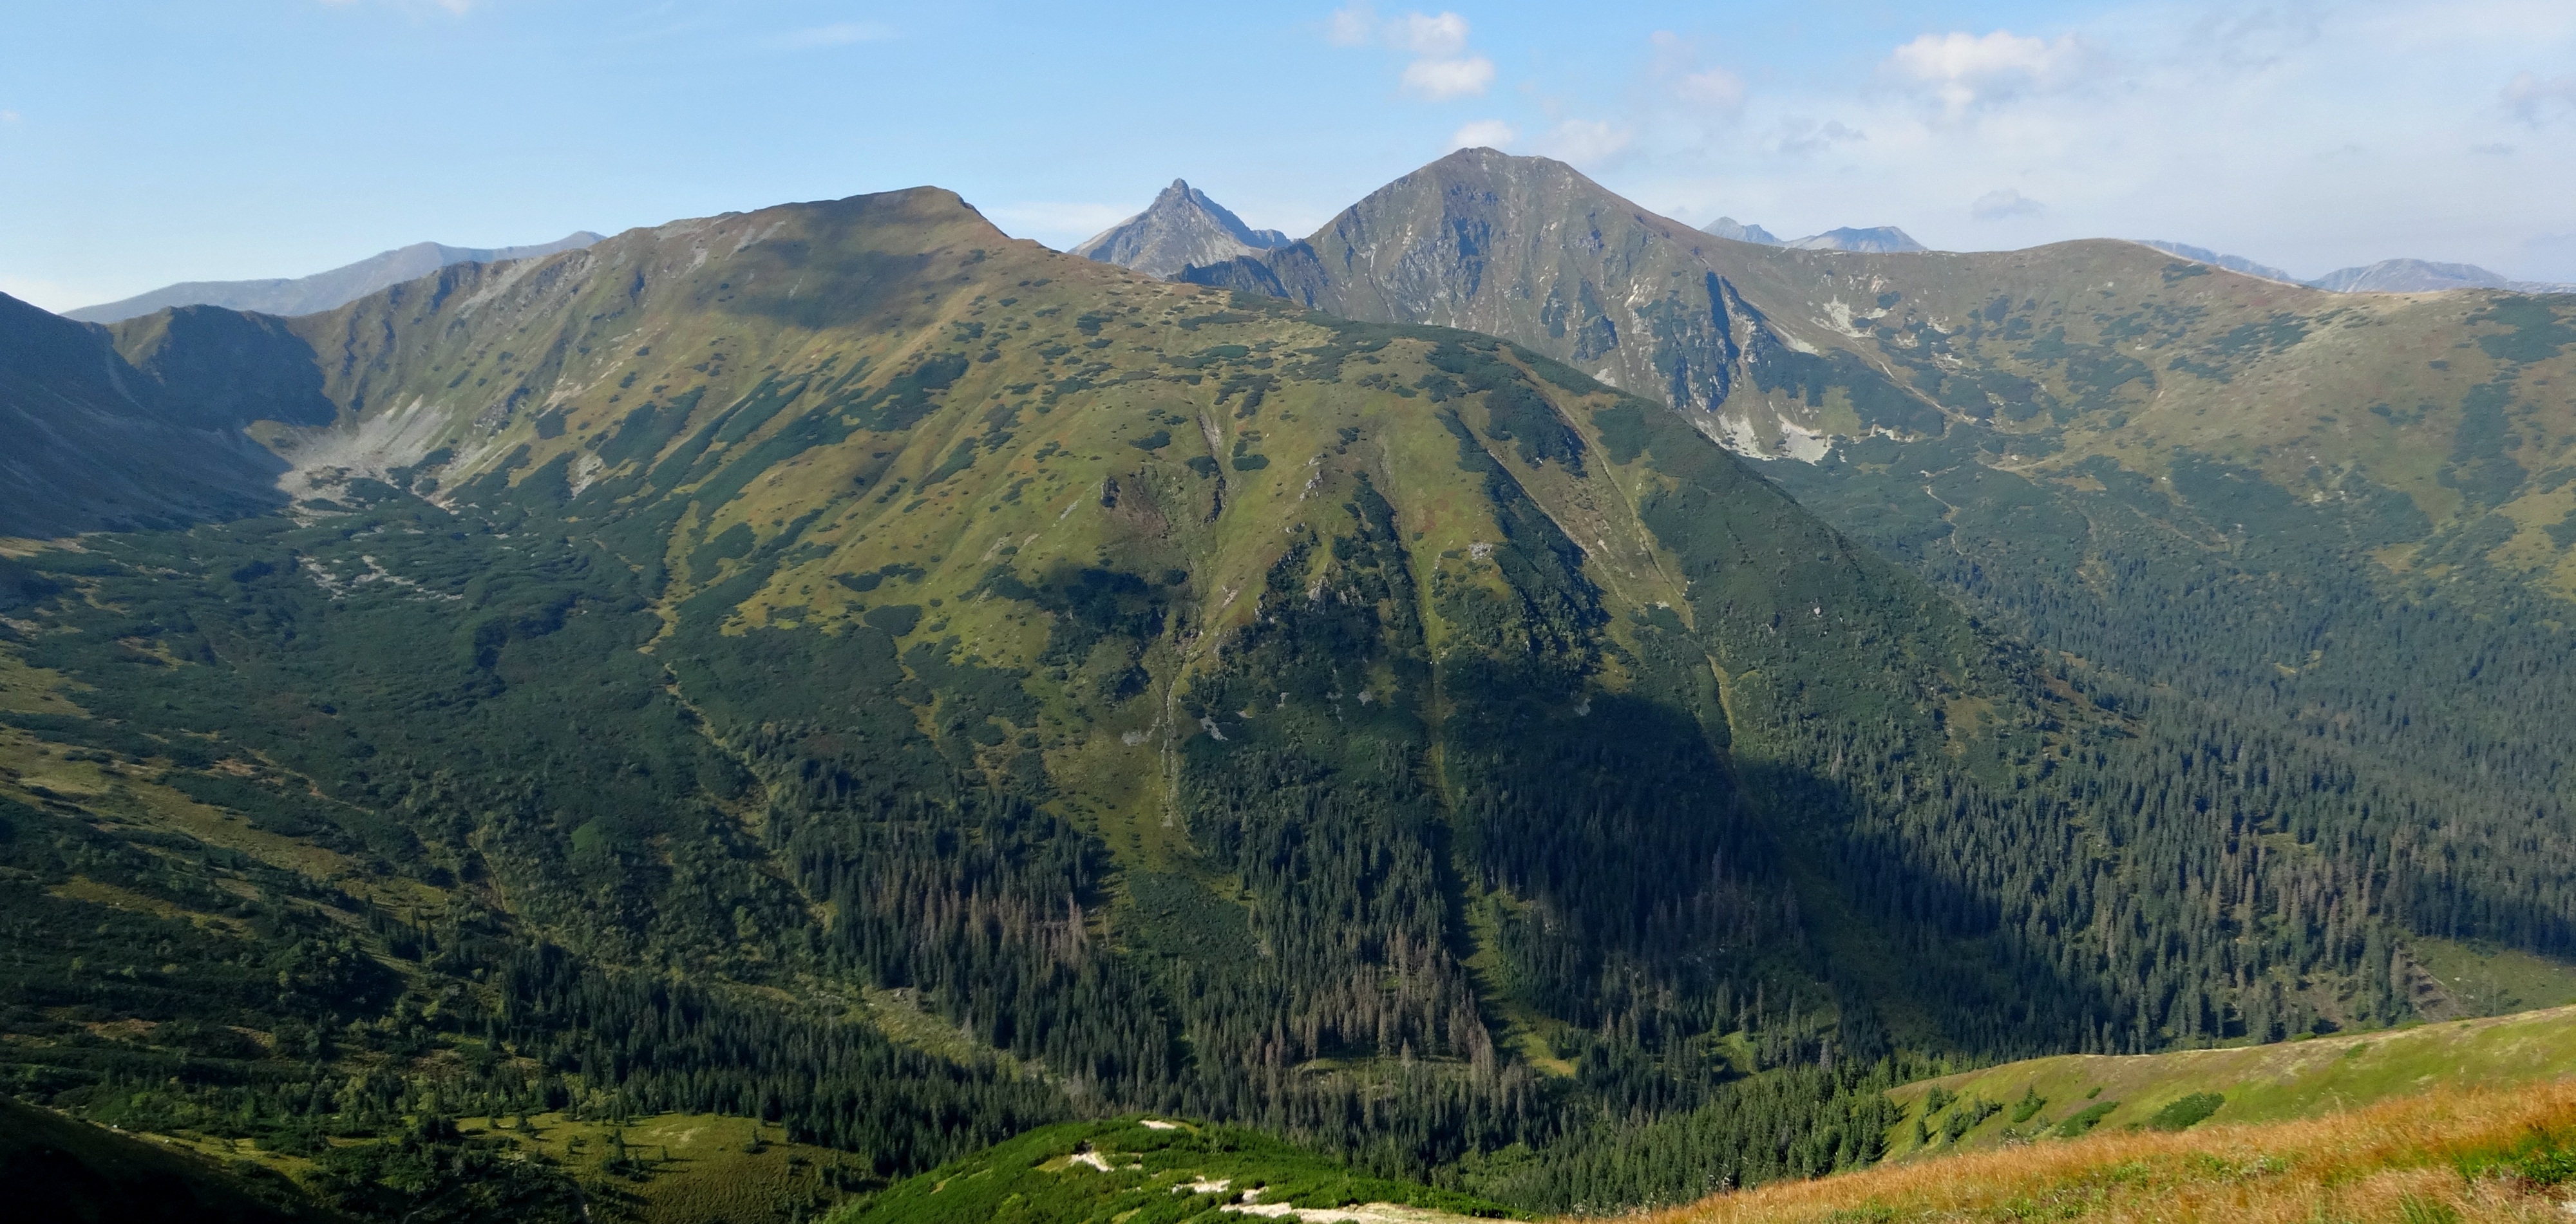
landscape, nature, forest, wilderness, walking, mountain, trail, meadow, hill, adventure, valley, mountain range, tourism, highland, ridge, mountains, alps, poland, plateau, fell, ecosystem, tatry, landform, mountain pass, views of volovets, geographical feature, mountainous landforms